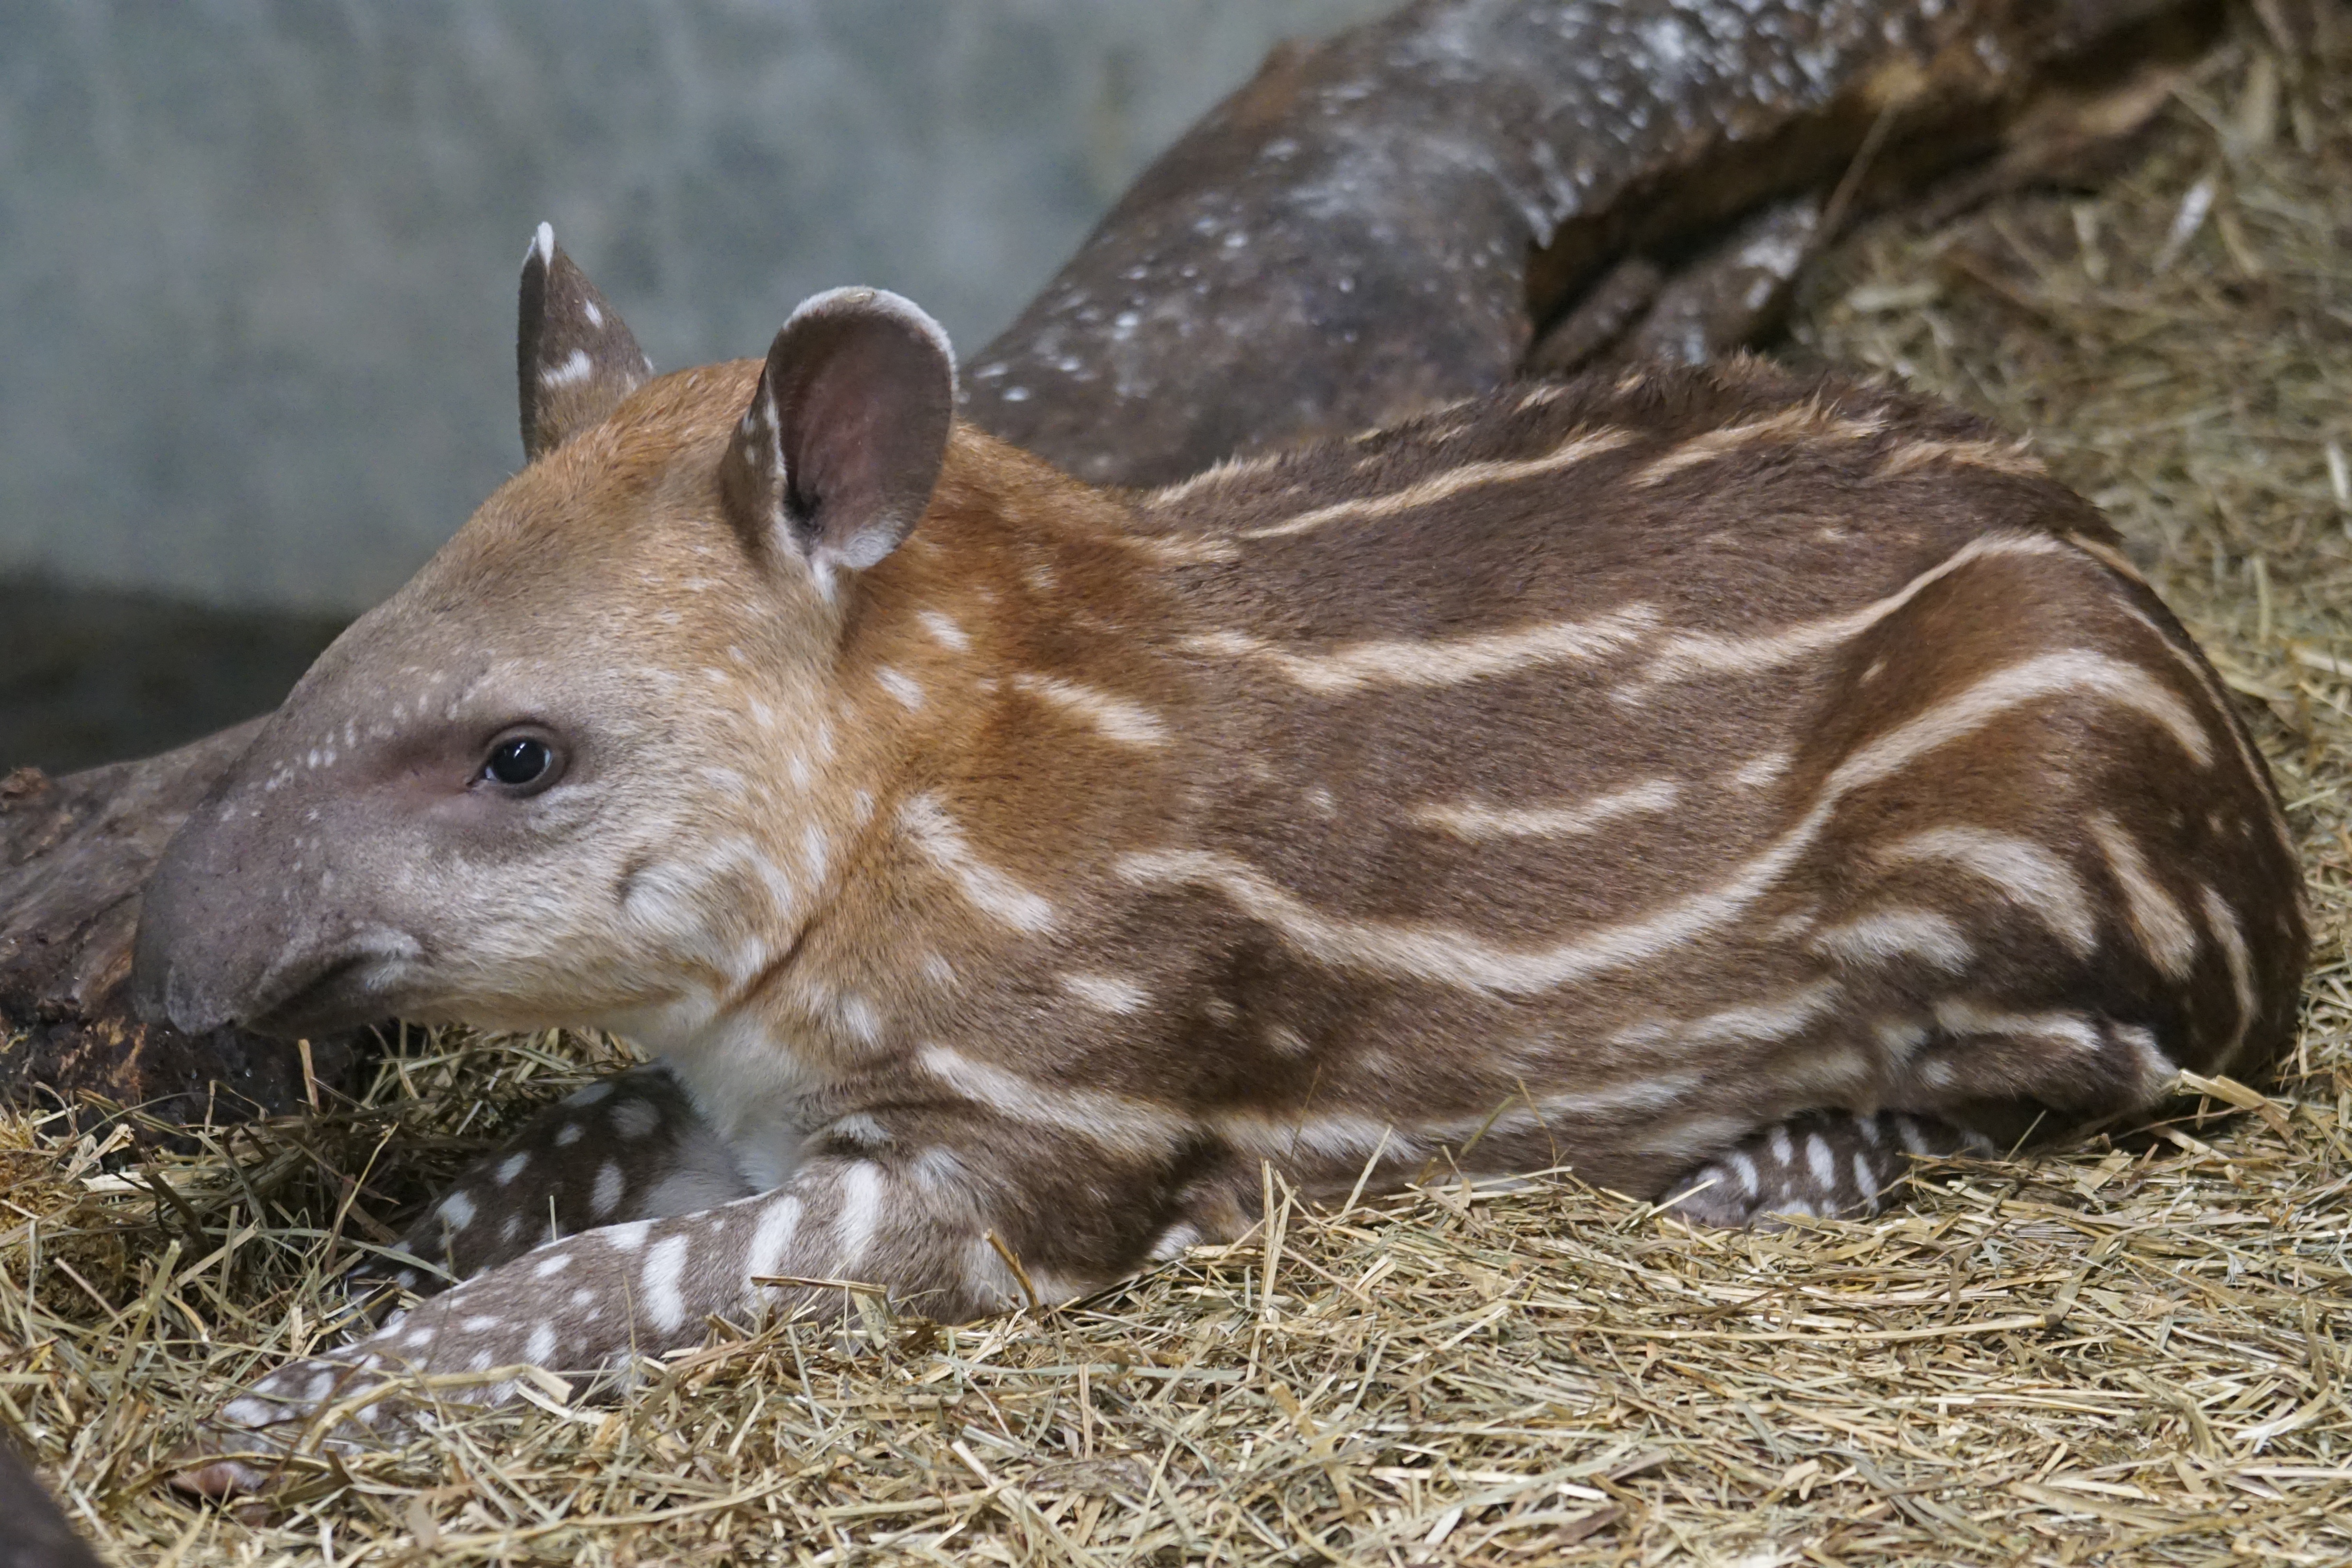
wildlife, zoo, mammal, fauna, animals, vertebrate, perissodactyla, tapir